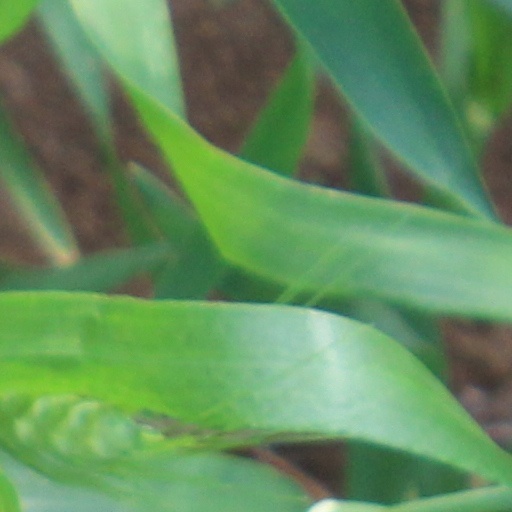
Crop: wheat